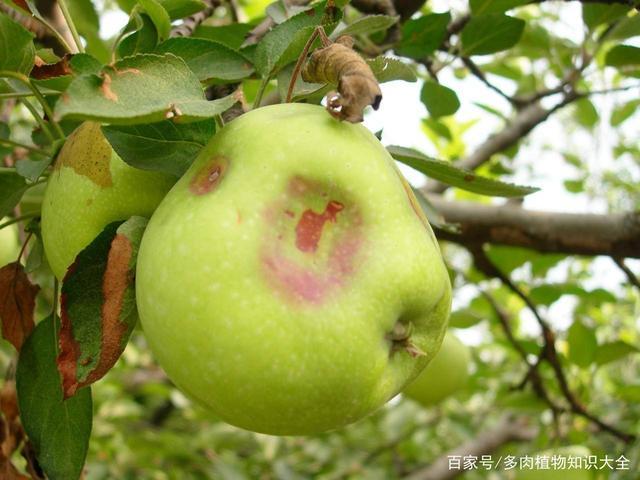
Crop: apple
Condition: black_rot